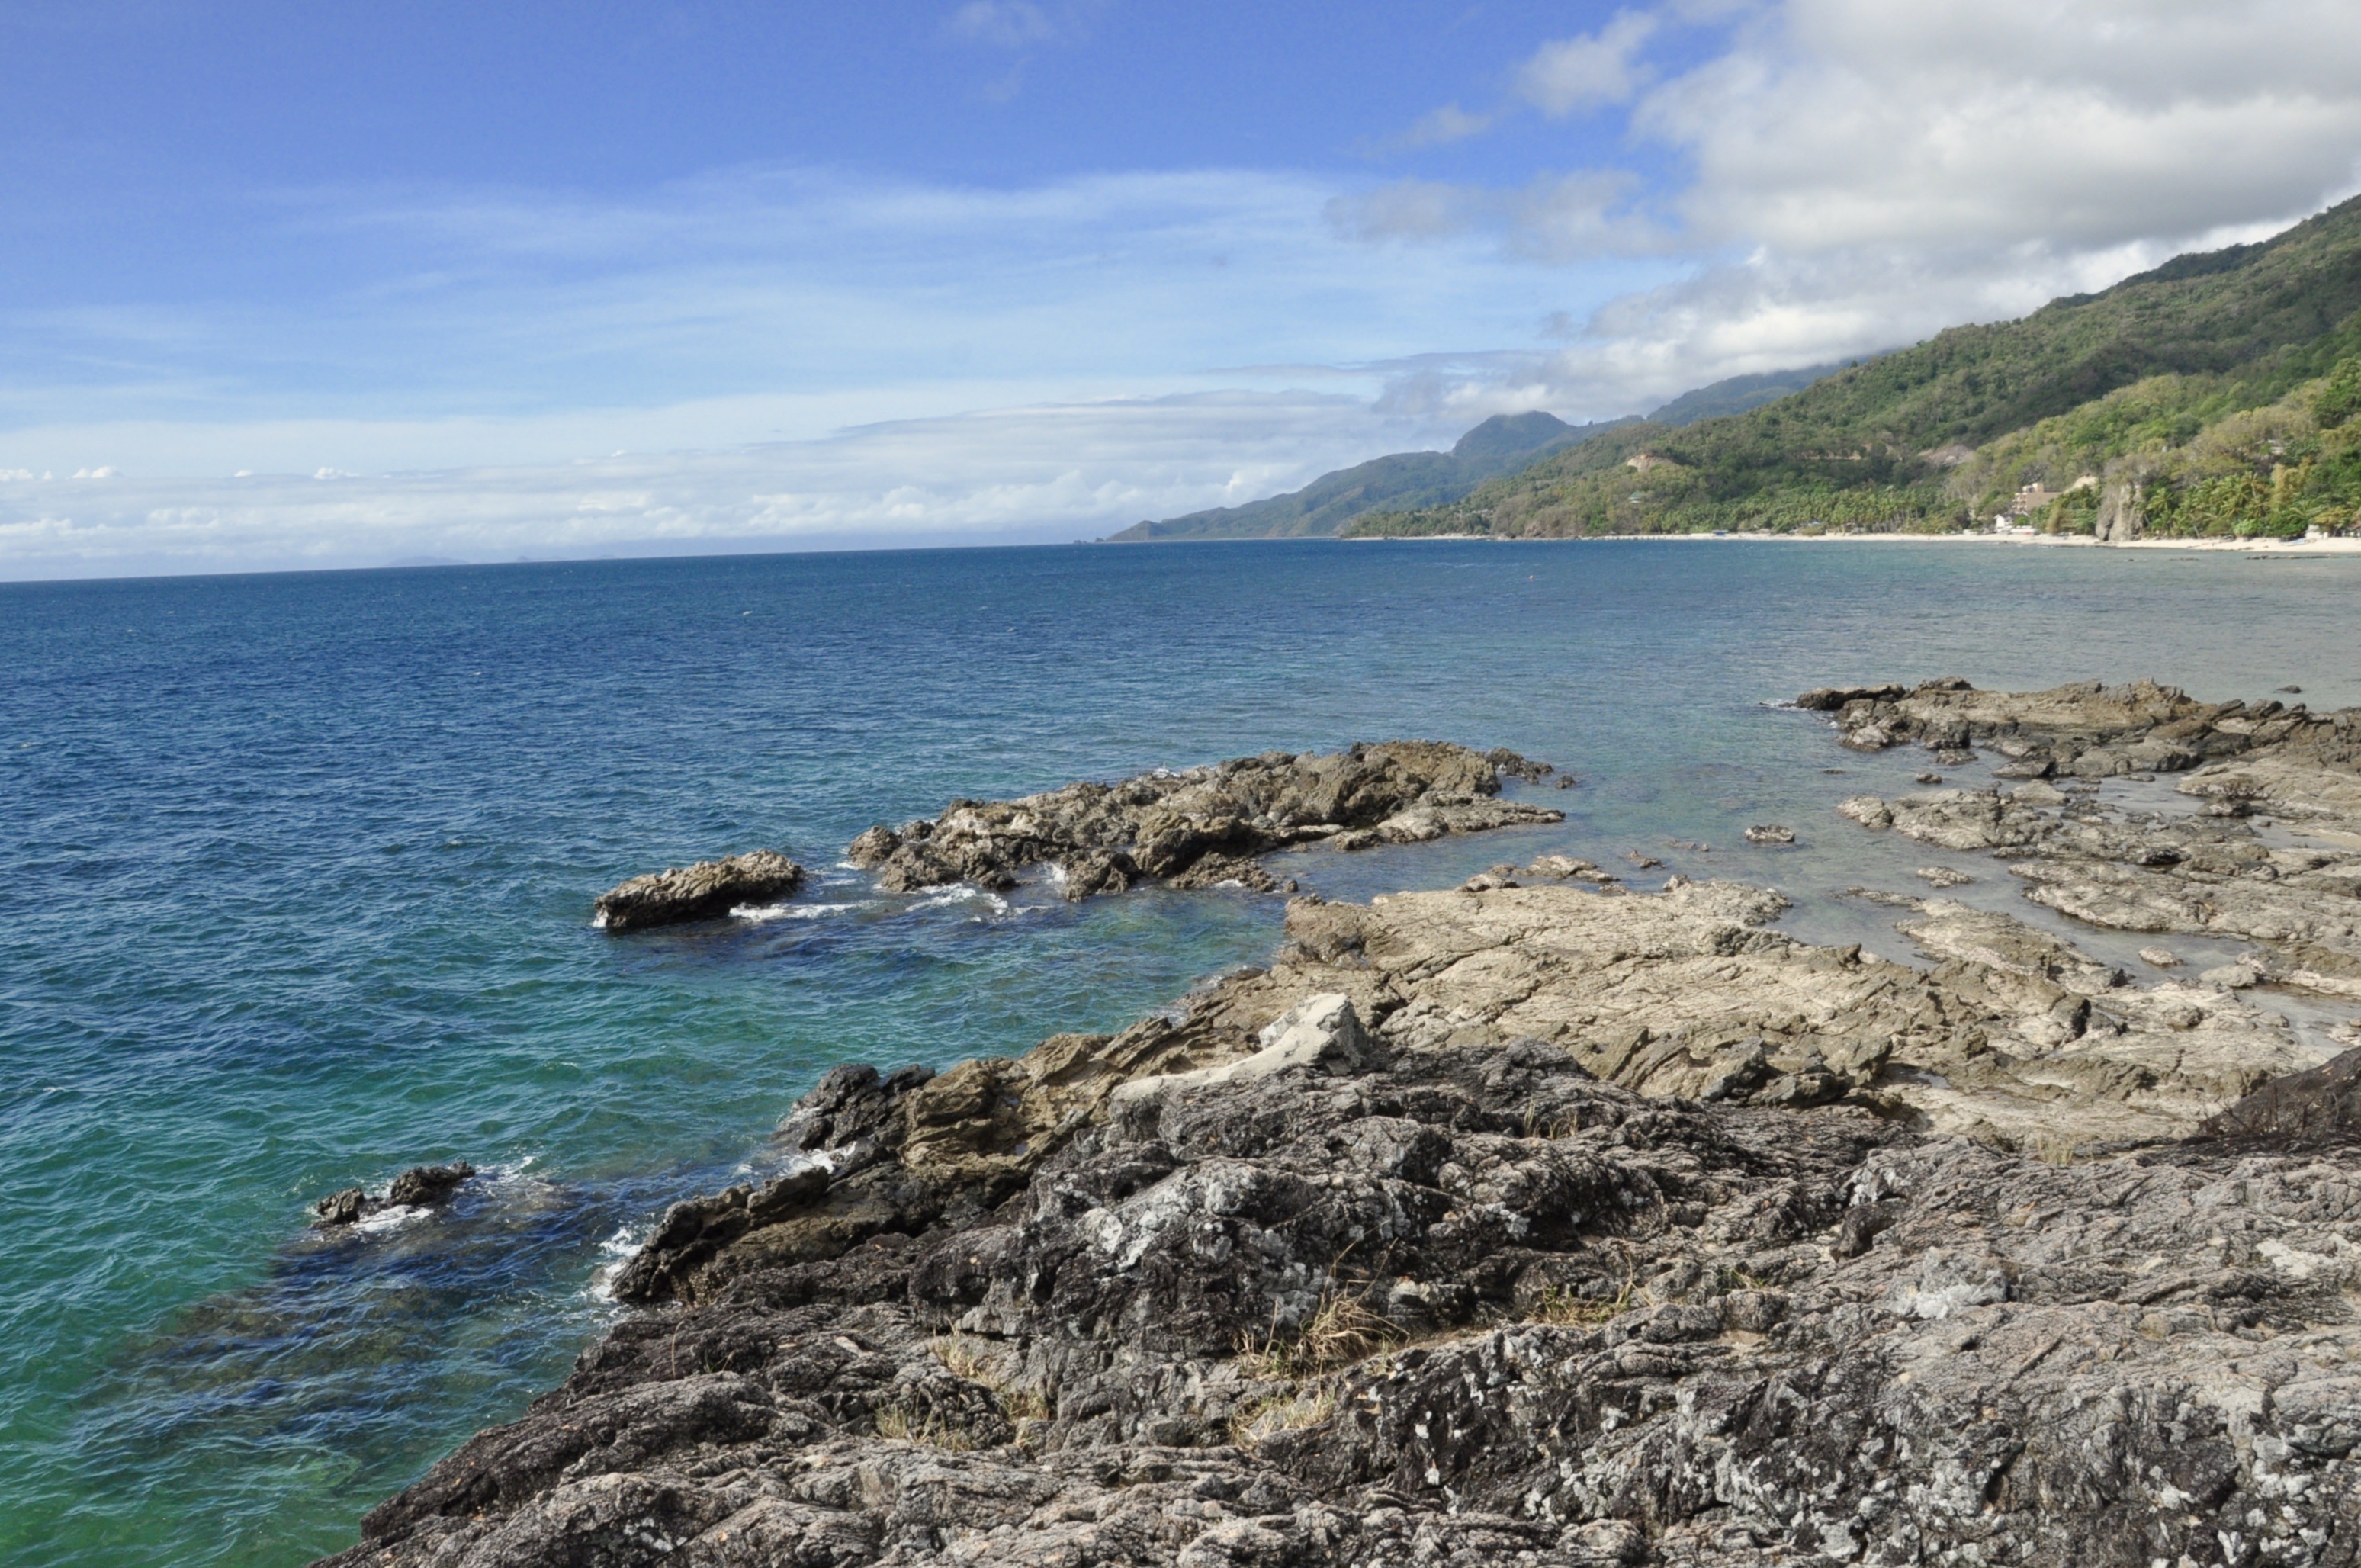
beach, sea, coast, water, nature, outdoor, rock, ocean, horizon, mountain, sky, sun, shore, wave, summer, cliff, cove, paradise, bay, terrain, body of water, headland, cape, islet, landform, geographical feature, wind wave